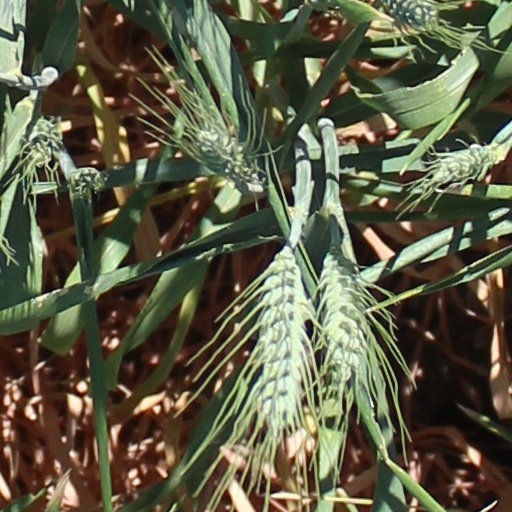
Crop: wheat